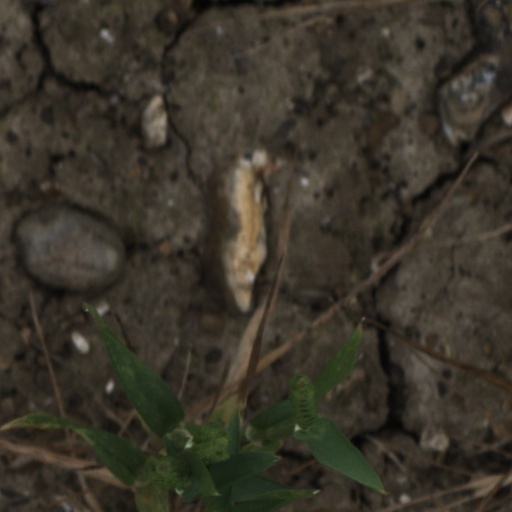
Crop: wheat